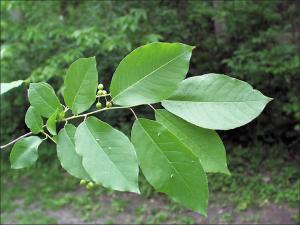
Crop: cherry
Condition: healthy